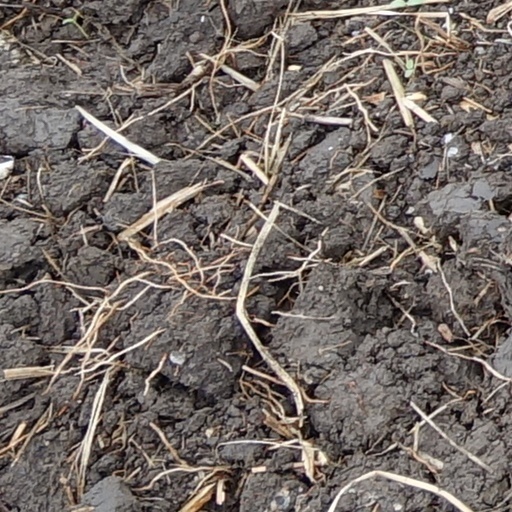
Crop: wheat